Tankový prapor

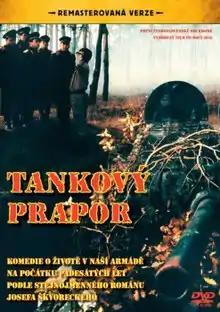
Film poster

Tankový prapor (Tank Battalion) is a Czech comedy film. It was released in 1991.